Hubert Dalwood

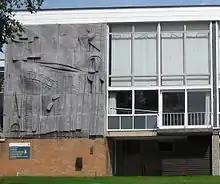
Relief mural on Bodington Hall

In 1959 he won first prize at the John Moores exhibition in Liverpool for his ovoid "Large Object" and won the David Bright prize at the 1962 Venice Biennale. From 1959 to 1962 he was engaged on a commission to construct a large cast aluminium relief mural (6.4 x 6.1 m) for the new Bodington Hall student accommodation complex at the University of Leeds. The significance of this work was considered such that the building was scheduled Grade II listed on grounds that he was a leading sculptor; it represented his first large scale output in his great period, and its high aesthetic quality. When the Hall was demolished, the mural was transferred to another University of Leeds building.